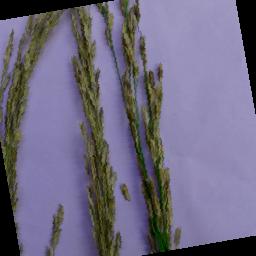
Label: Rice___Neck_Blast